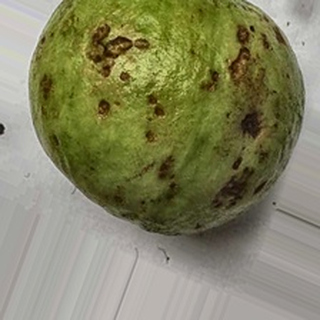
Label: guava_anthracnose